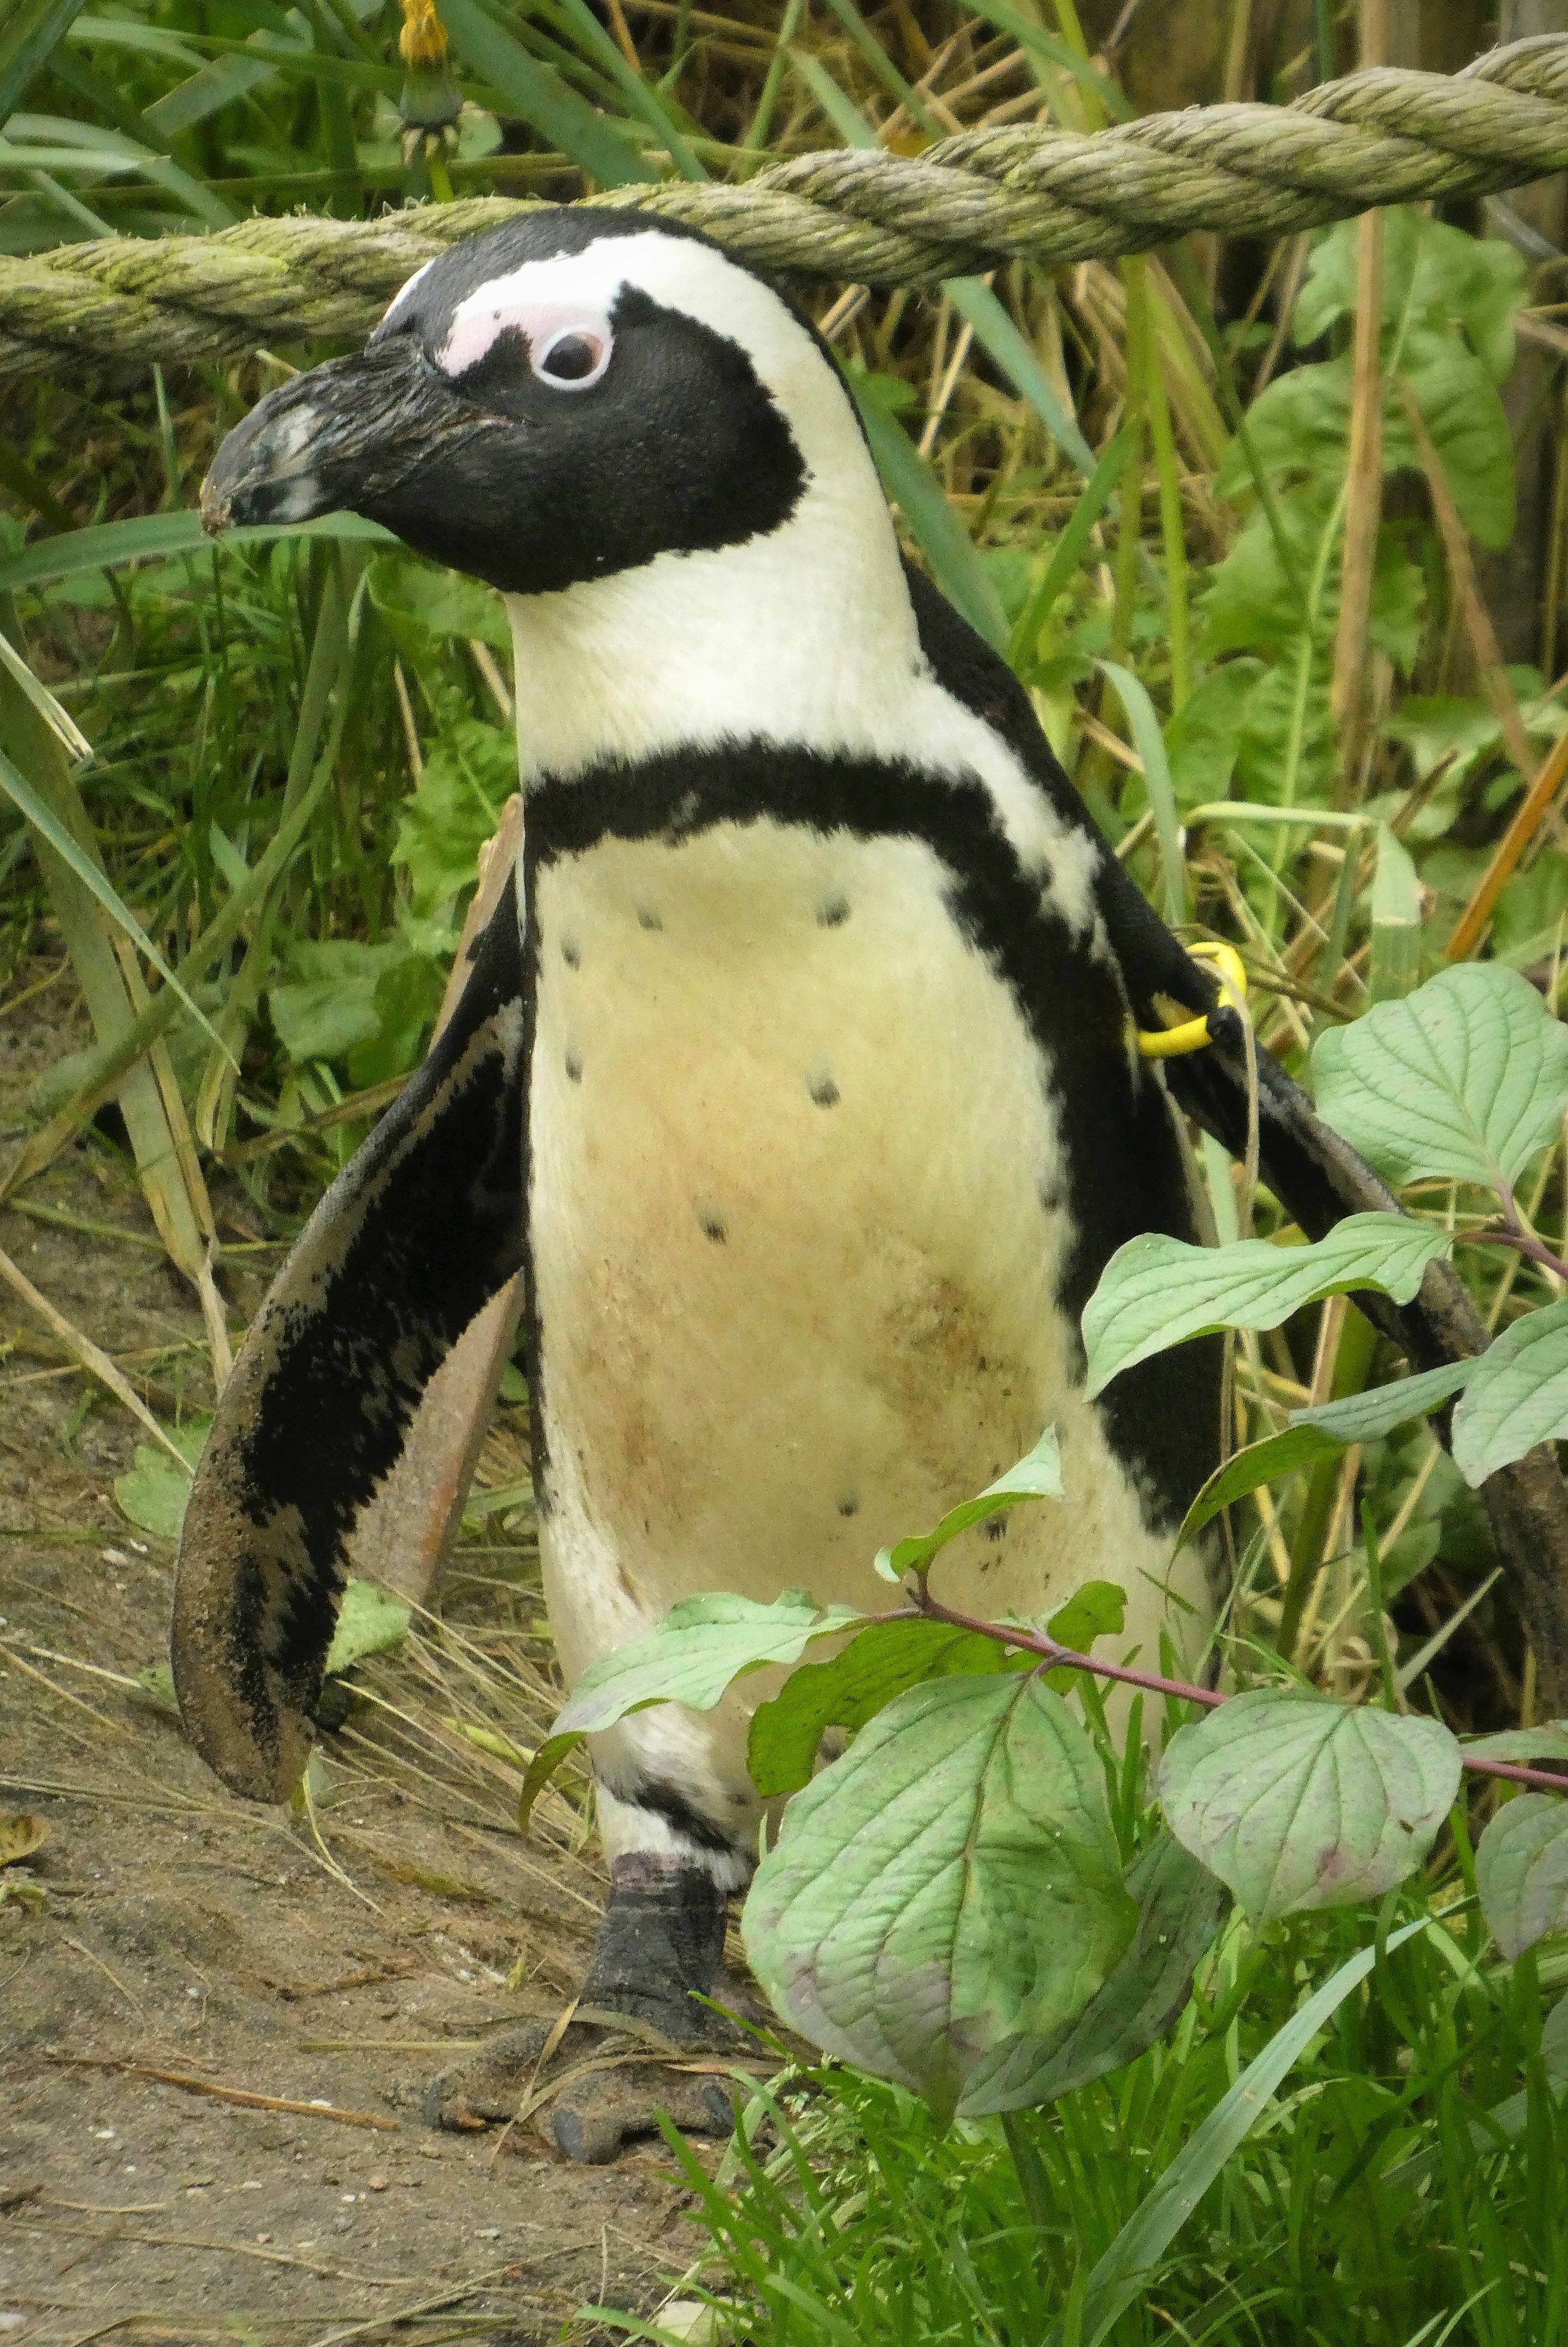
animals, penguin, plant, bird, plant community, beak, grass, terrestrial animal, flightless bird, terrestrial plant, jungle, soil, landscape, foot, grassland, groundcover, zoo, wildlife